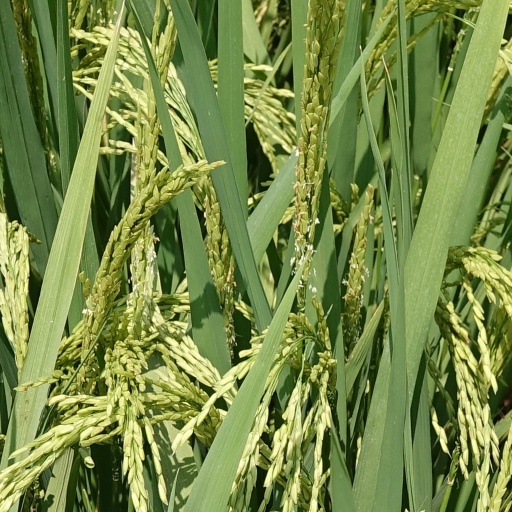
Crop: rice